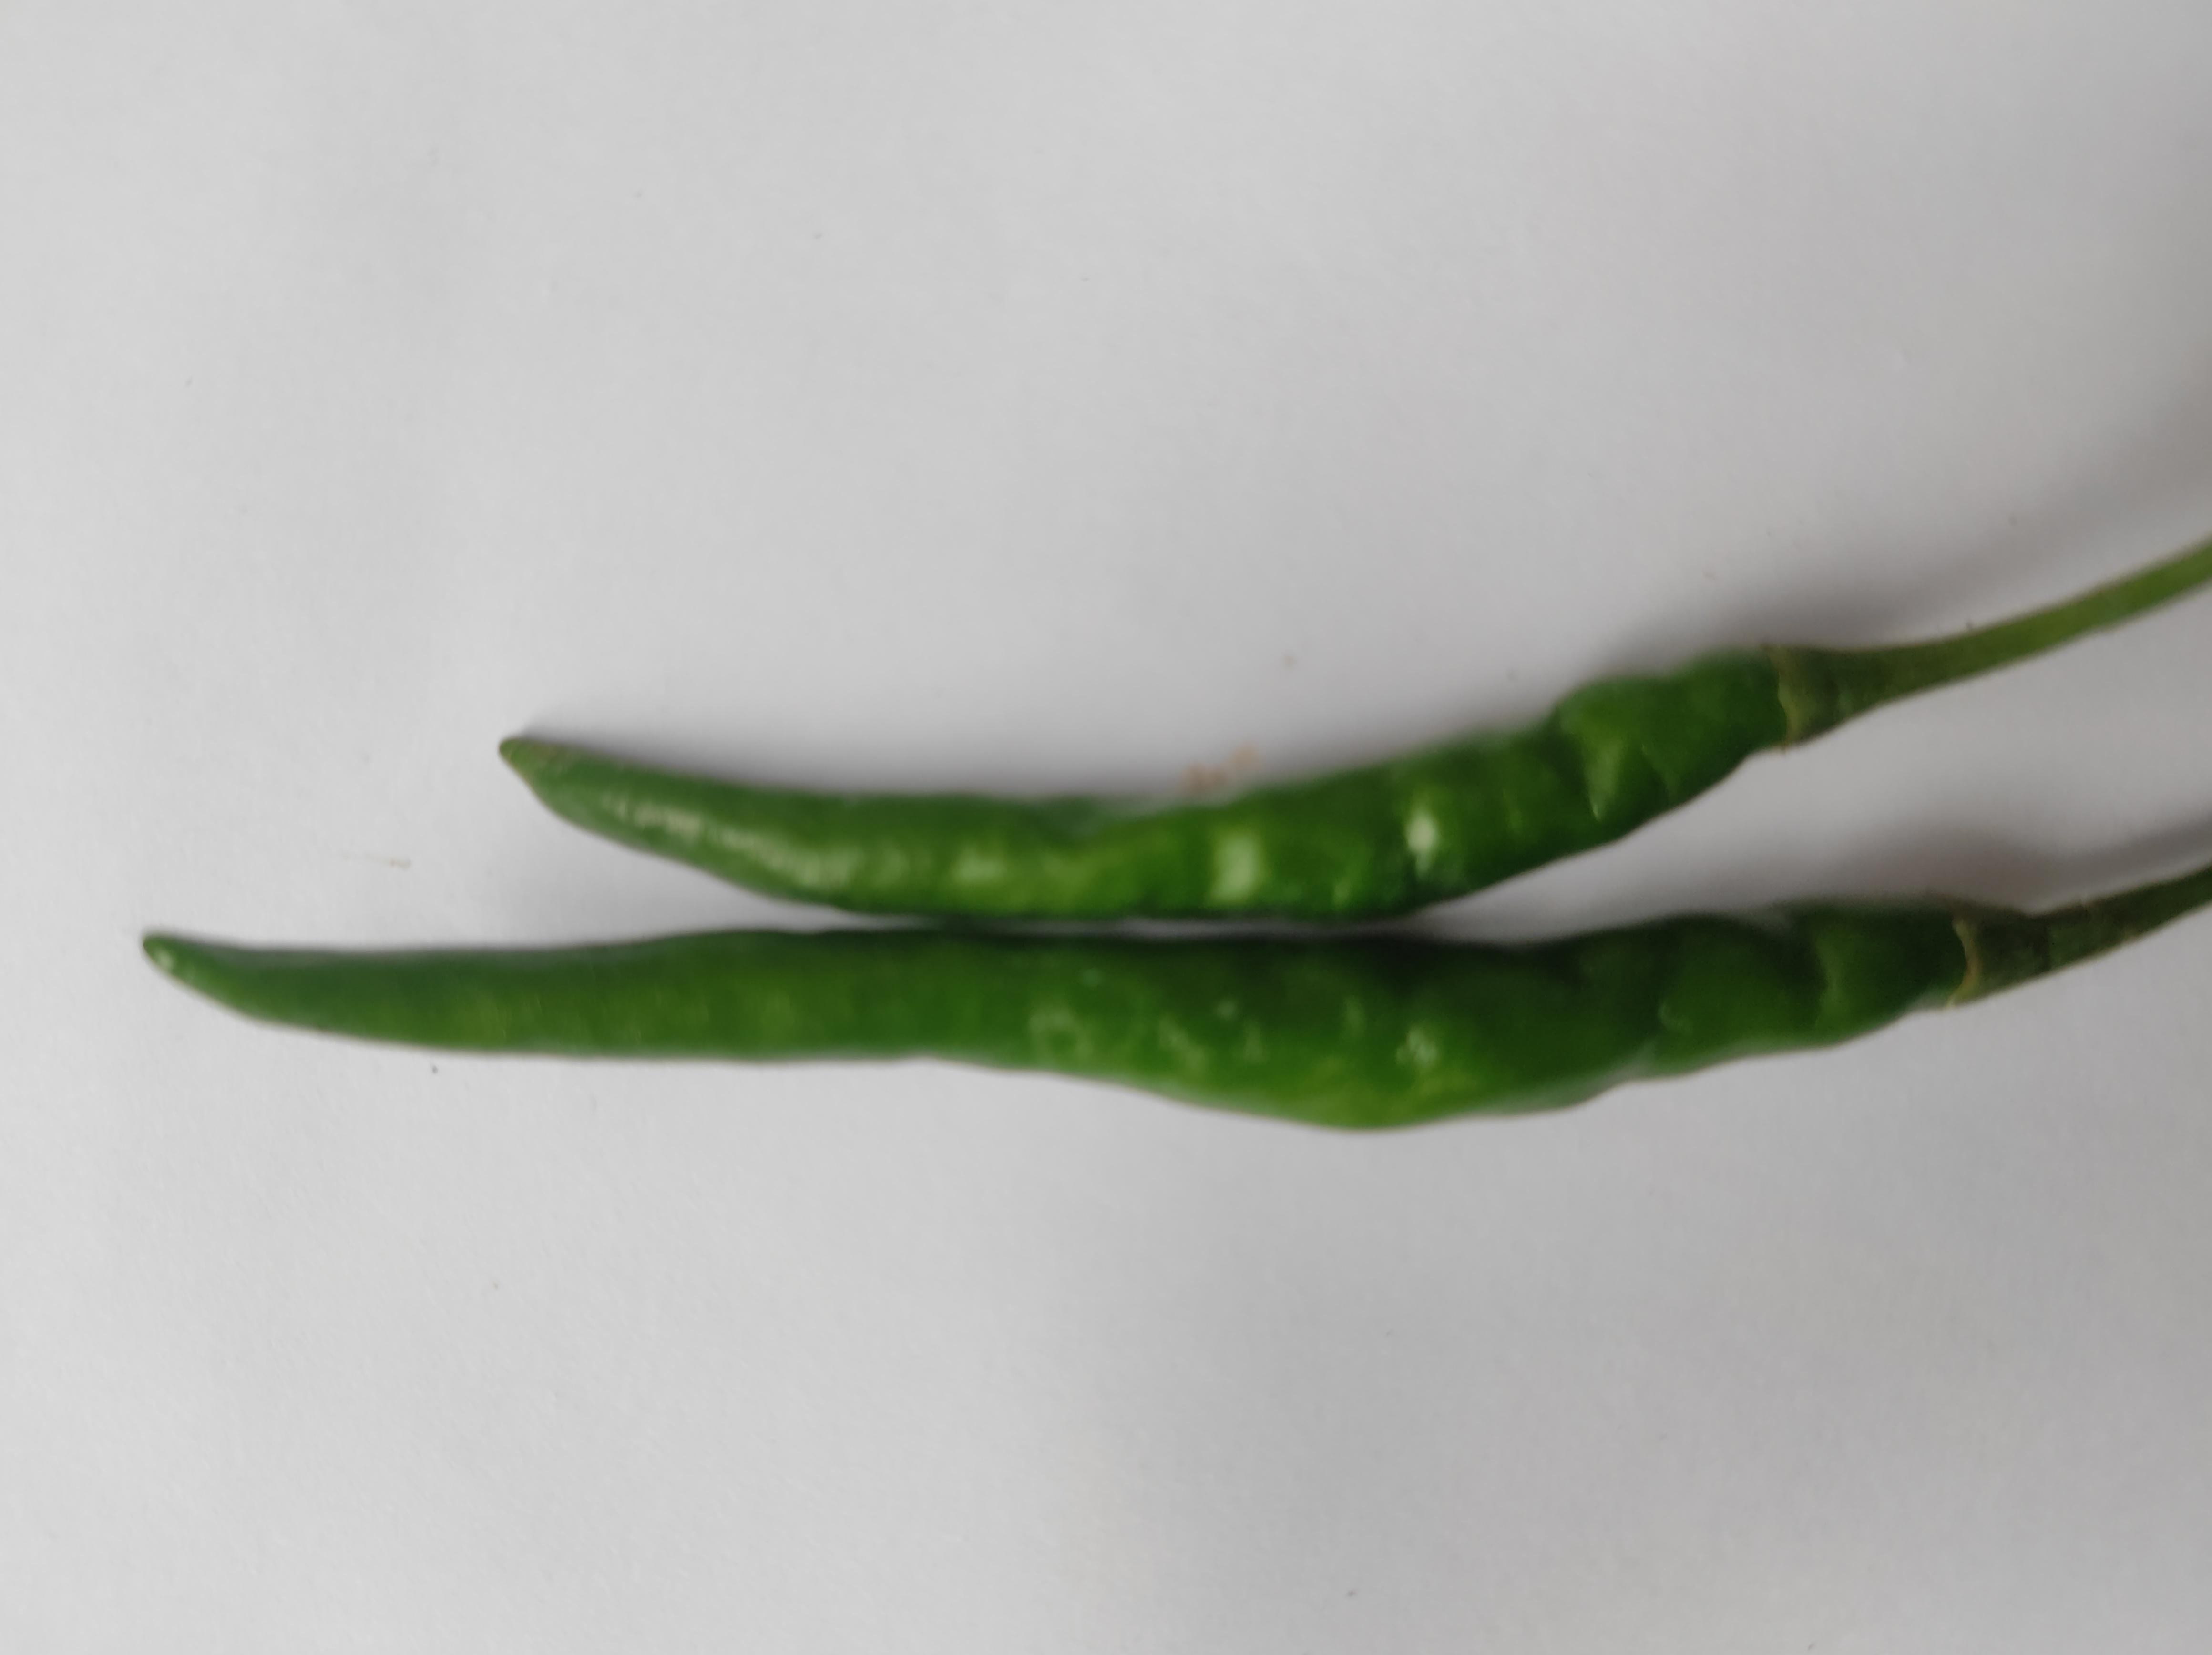
Label: Green Chili